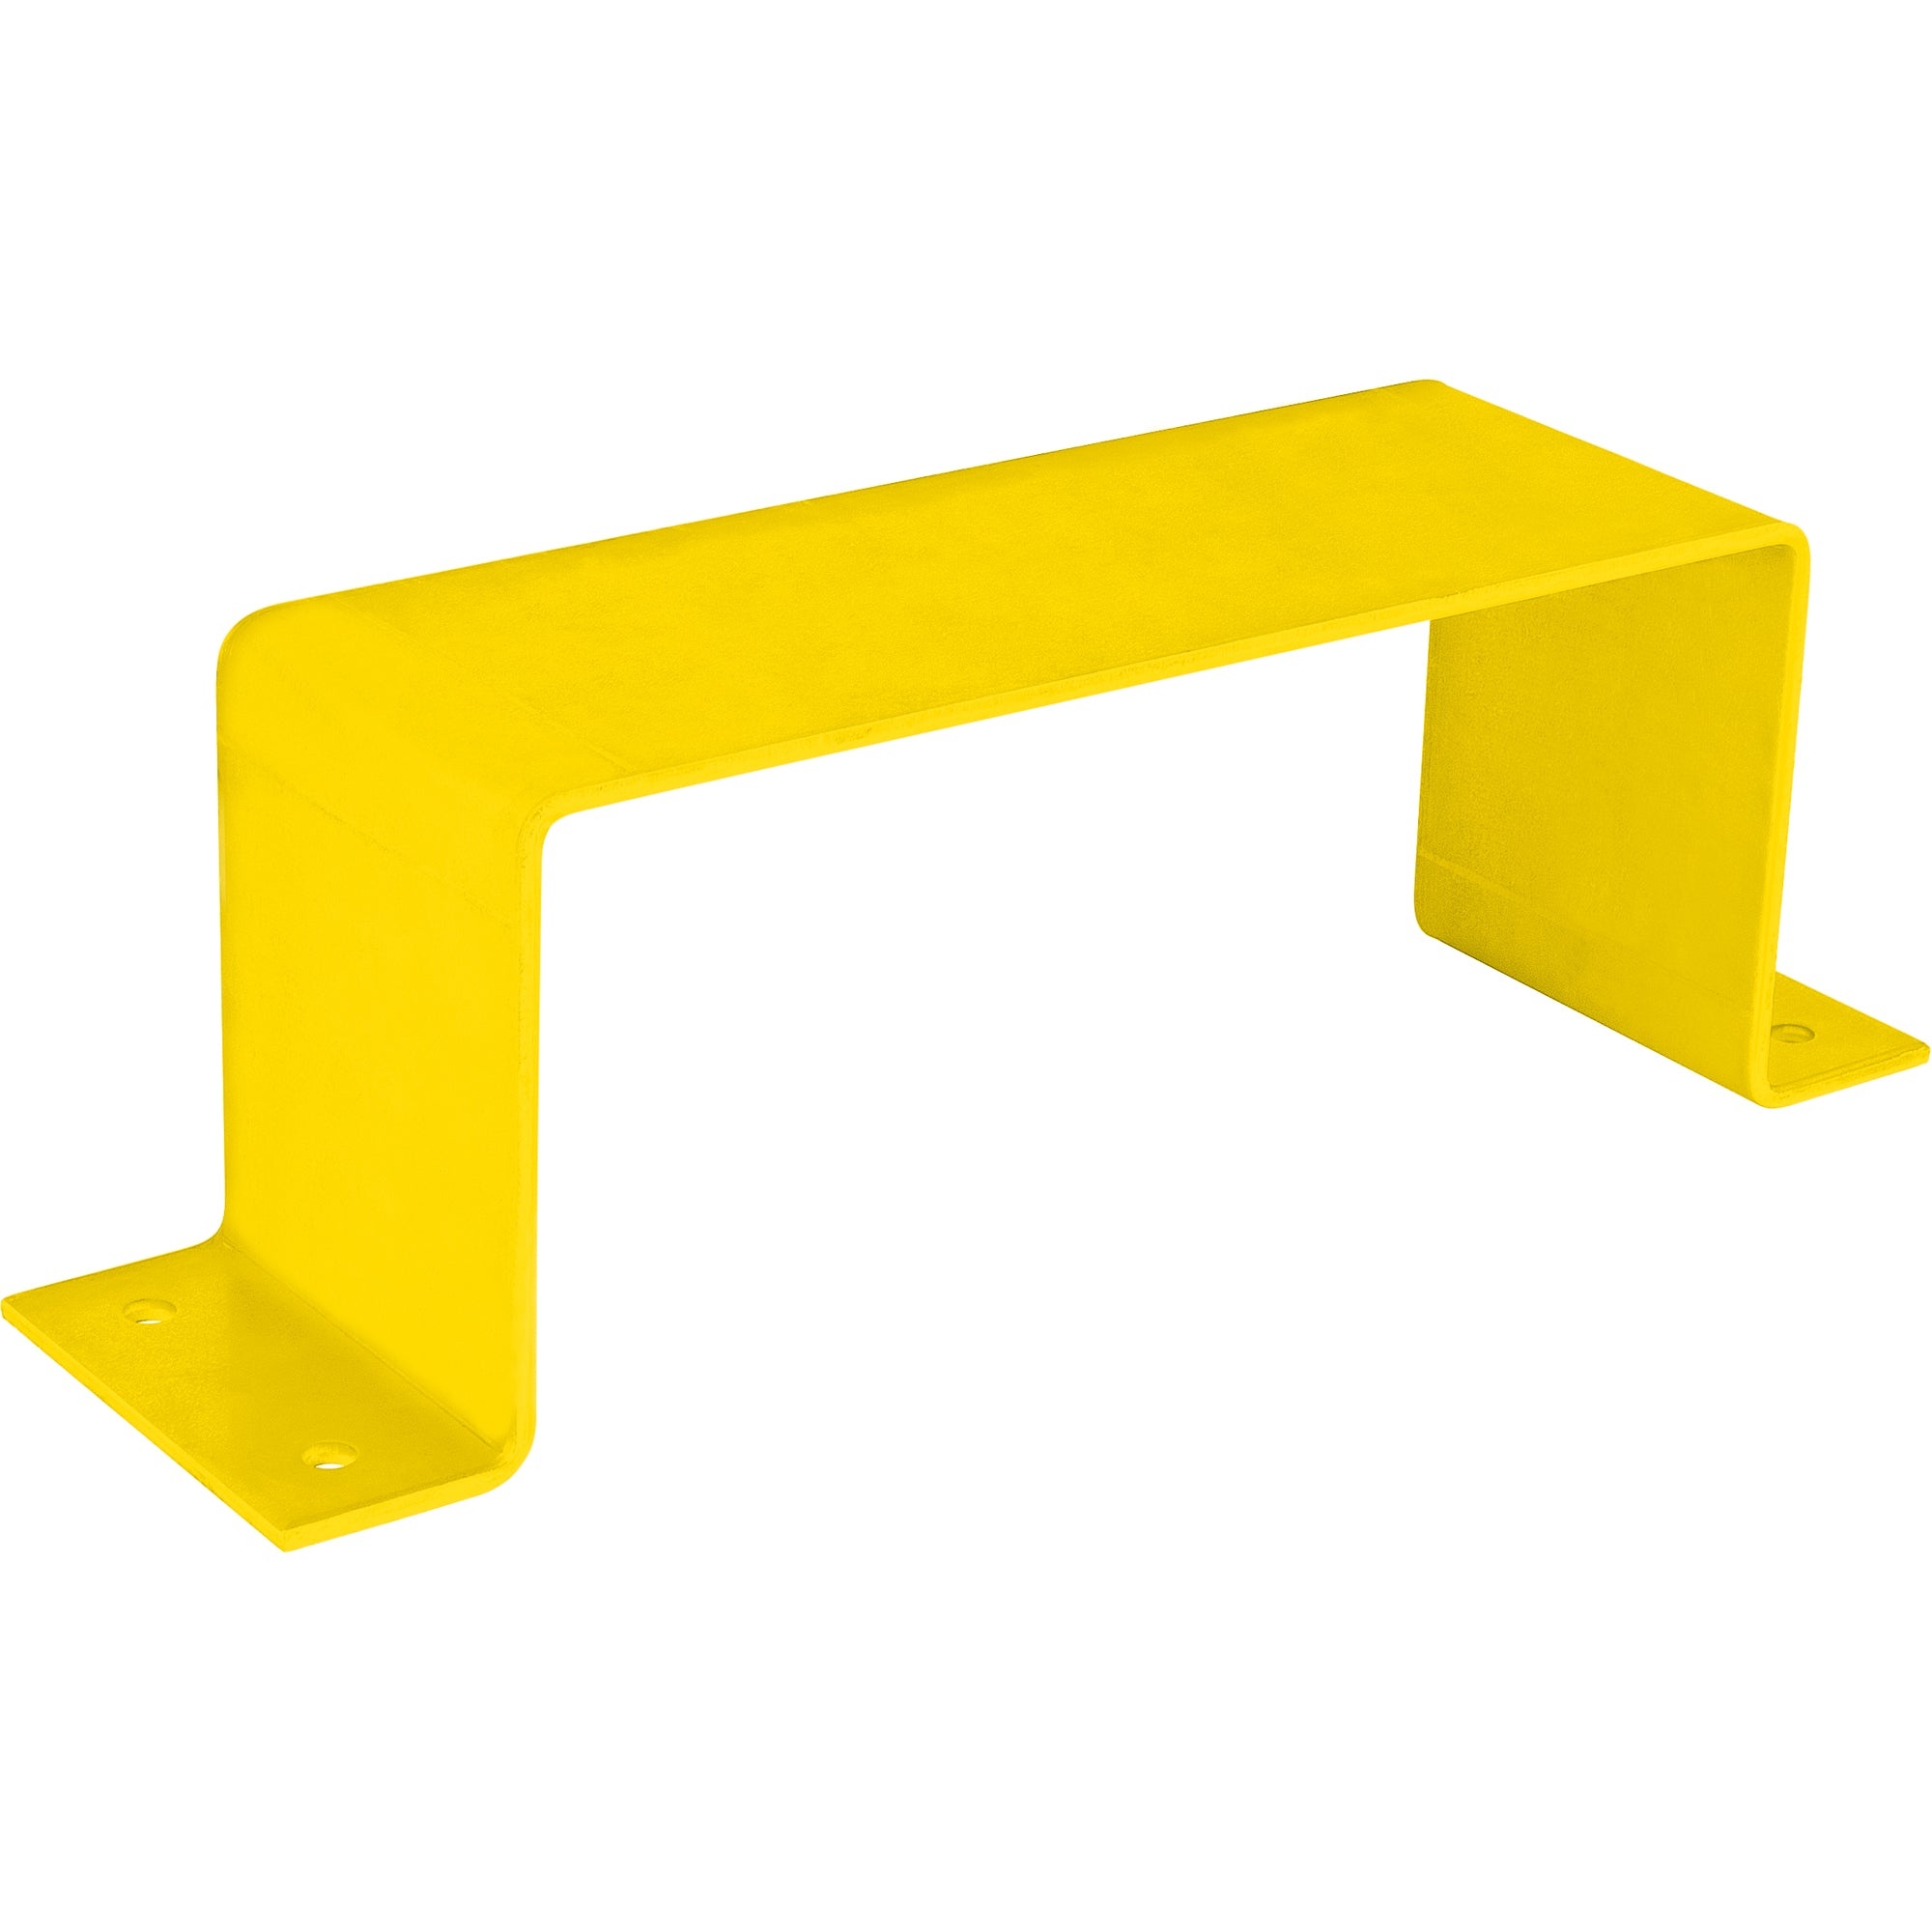
Wheel Chock Wall Brackets
Sturdy yellow metal construction Fits wheel chocks up to 10" wide Recommended for boards and plates over 140 lbs.
Brand: shopSafety.ca
Category: Vehicles & Parts > Vehicle Parts & Accessories > Vehicle Safety & Security > Vehicle Safety Equipment > Vehicle Wheel Chocks